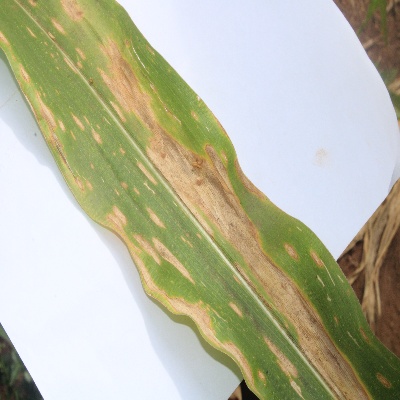
Crop: Maize
Condition: leaf blight